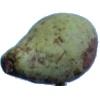
Label: Pear Stone 1